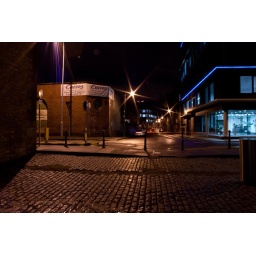
caught a car tail lights while getting a random street scene in Dublin